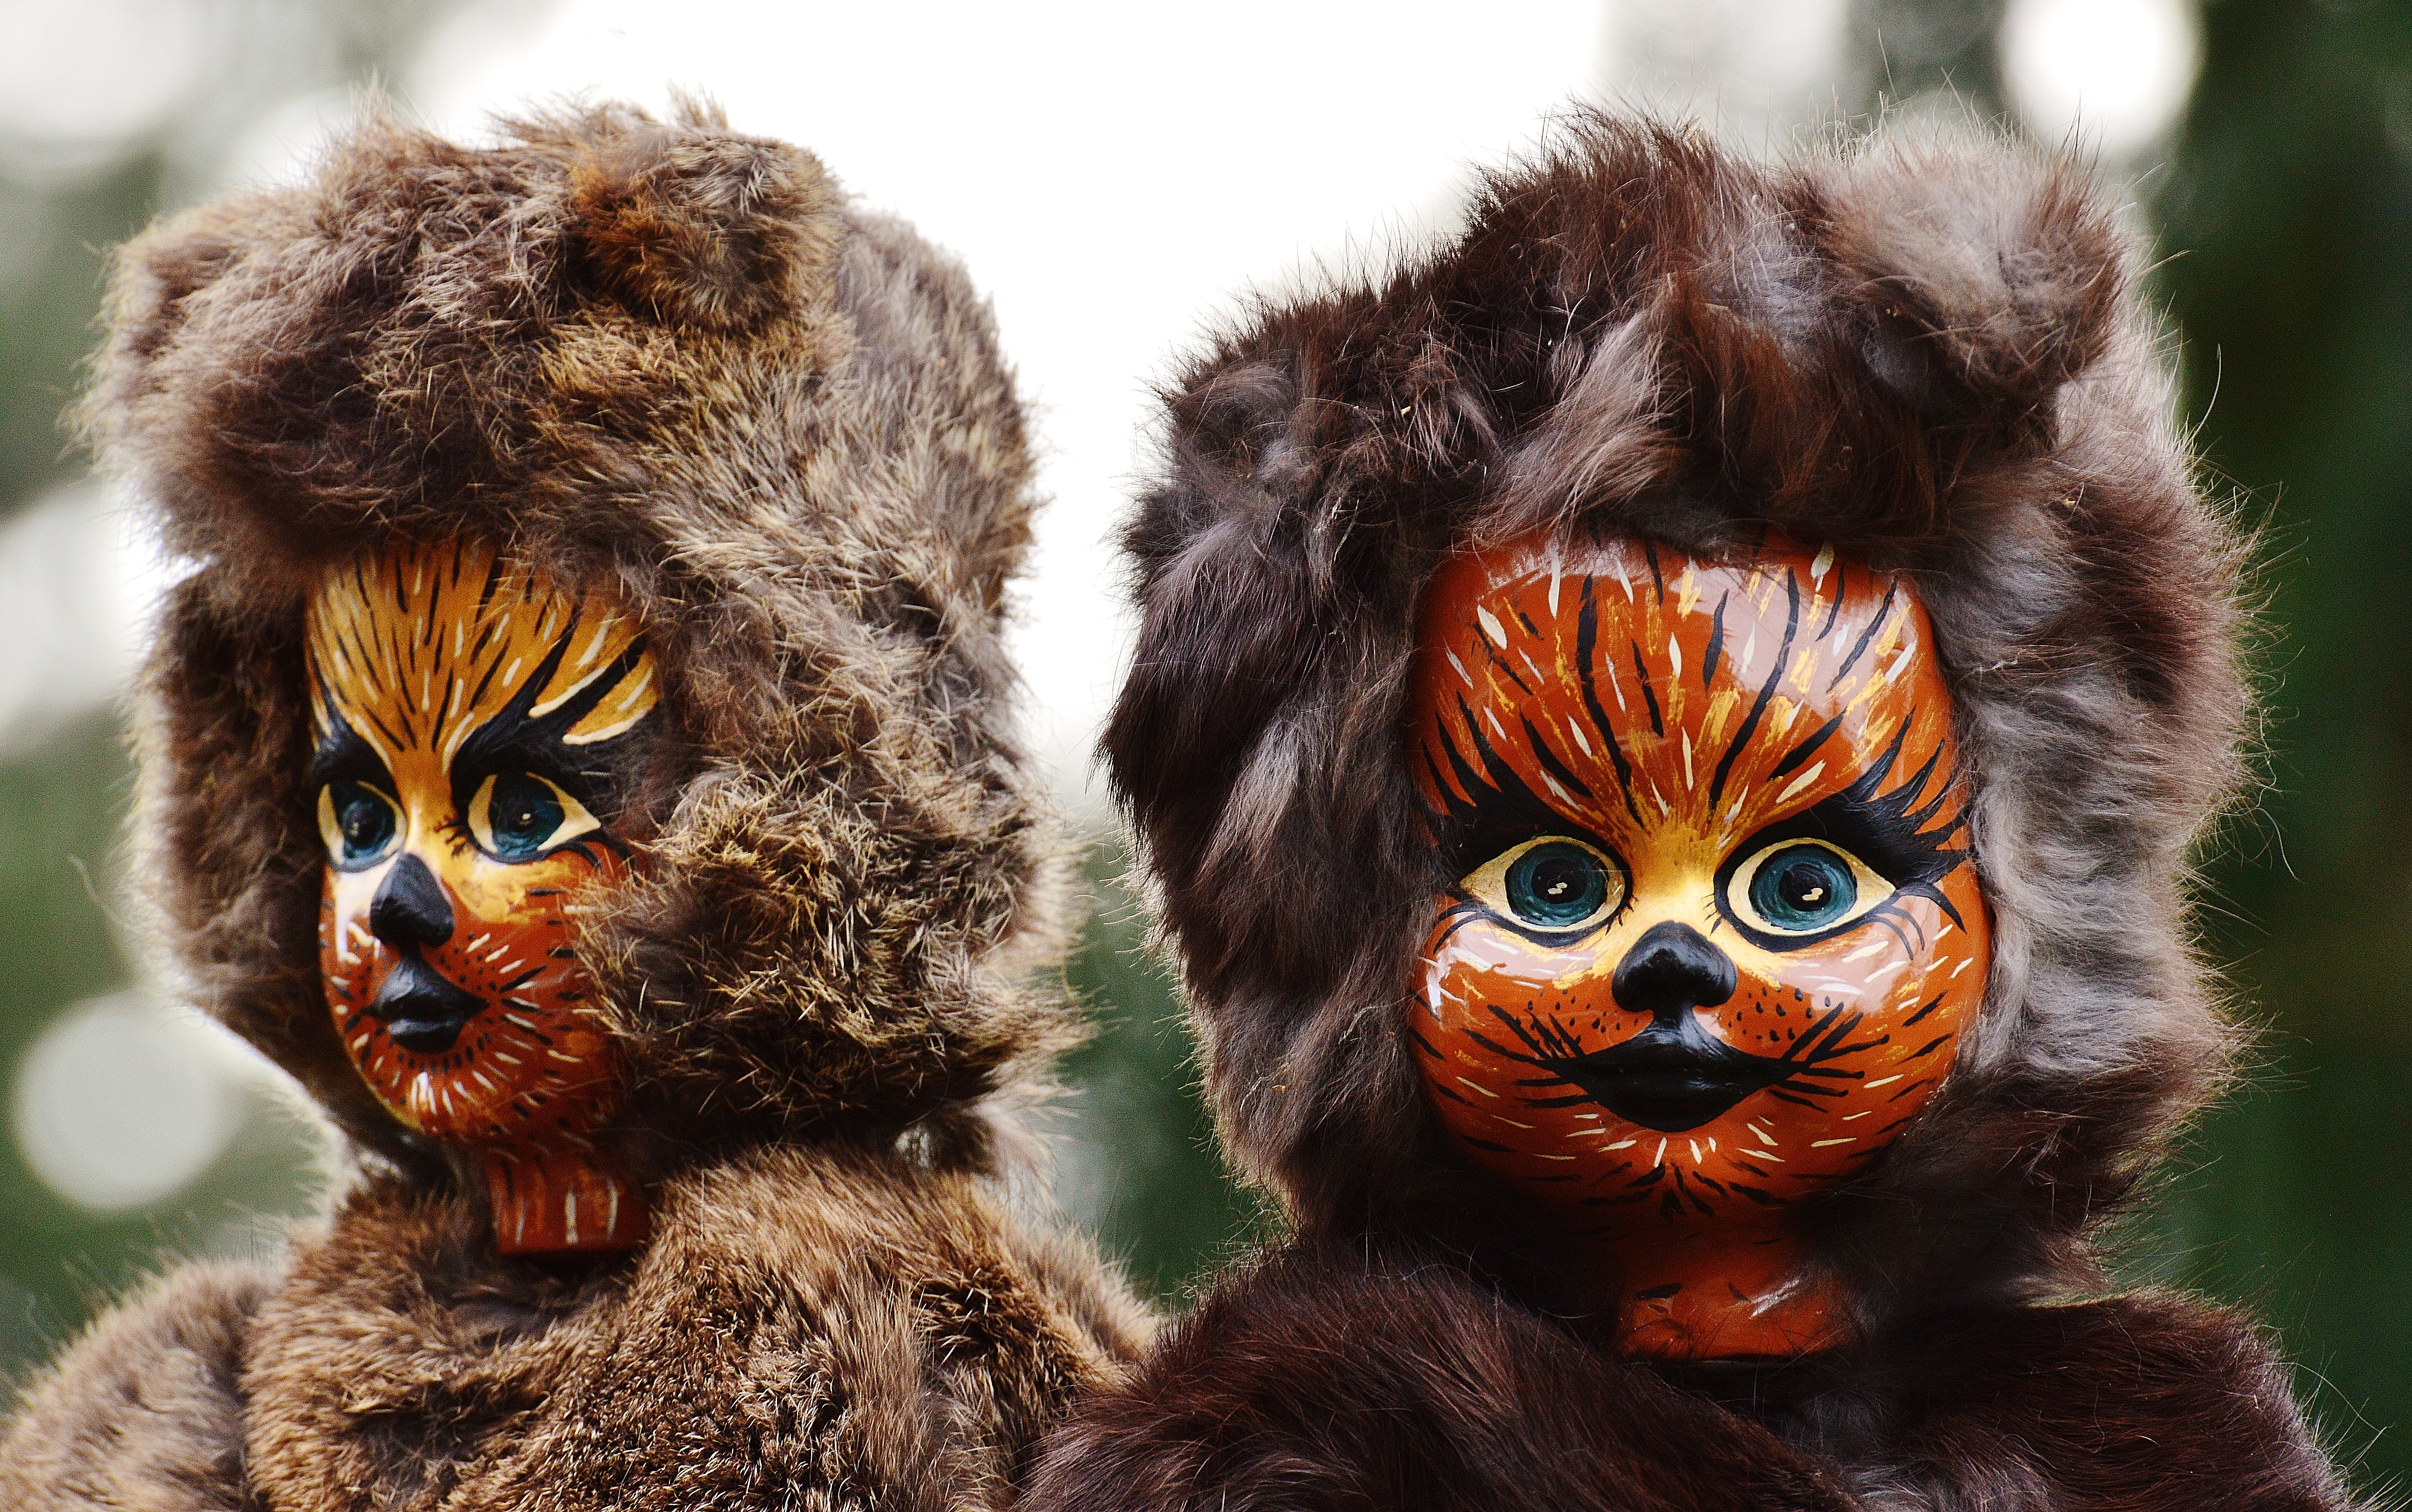
wildlife, fur, carnival, cat, color, mammal, toy, primate, painting, celebrate, face, doll, mask, fun, figure, funny, humor, custom, tradition, costume, masquerade, fasnet